Massachusett language

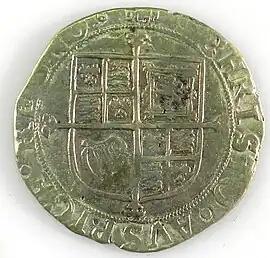
Counterfeit shilling from the reign of Charles I (reverse). Use of English currency led to the words ('money'), , , and as a verbal root for 'pay.'

The language declined for several reasons. The population of speakers plummeted due to the effects of virgin soil epidemics of smallpox, measles, diphtheria and scarlet fever that continued to claim indigenous lives well into the nineteenth century, but began with a particularly severe outbreak of leptospirosis in 1619 that claimed the lives of up to 90% of coastal populations where Massachusett-language speakers resided. This reduced their ability to resist neighboring tribes, such as the Mohawk and Tarratine, and the influx of English settlers.